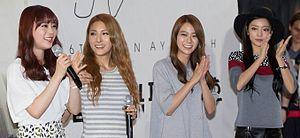
Kara était un girl group sud-coréen formé par le label DSP Media en 2007. Le nom Kara signifie « joie » en grec et a été choisi par Park Gyuri, la leader du groupe. Le fandom du groupe s'intitule KAMILIA.
La discographie du girl group sud-coréen Kara consiste de neuf albums studios, sept mini-albums et de trente-cinq singles.